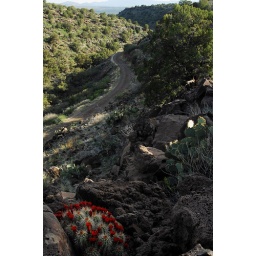
AZ, blue grade in central AZ, claret cup cactus in foreground.